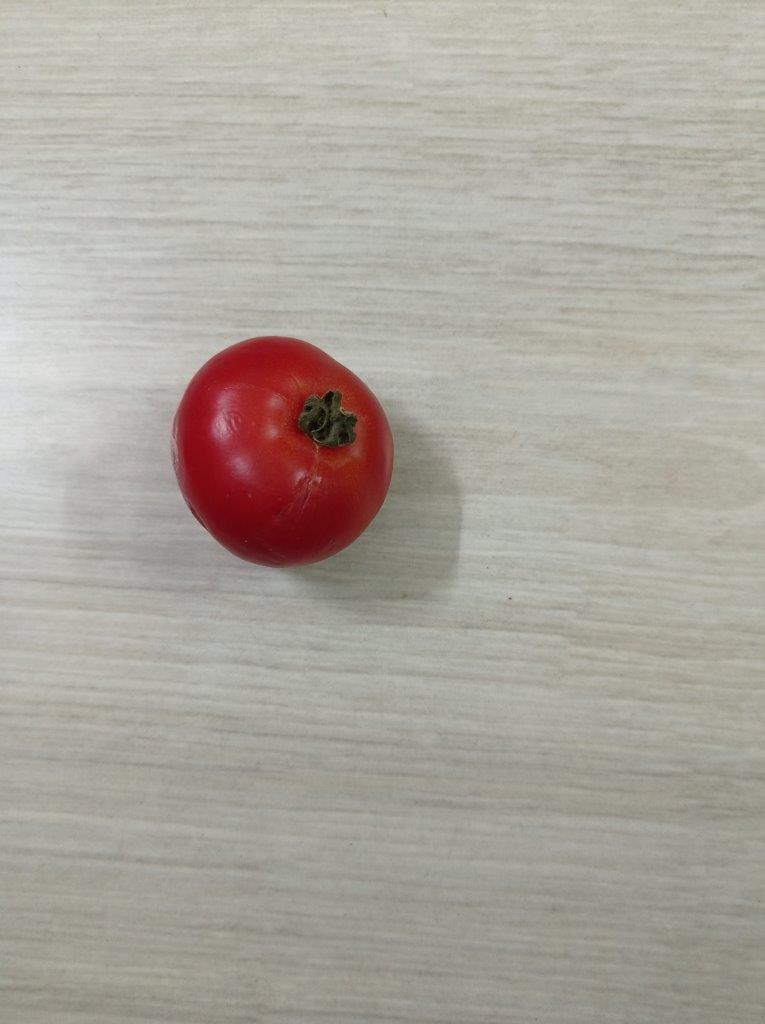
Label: Fresh